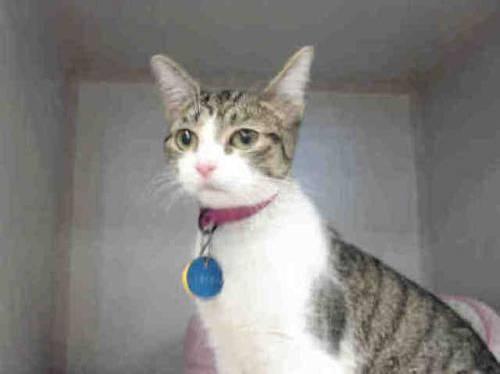
cat